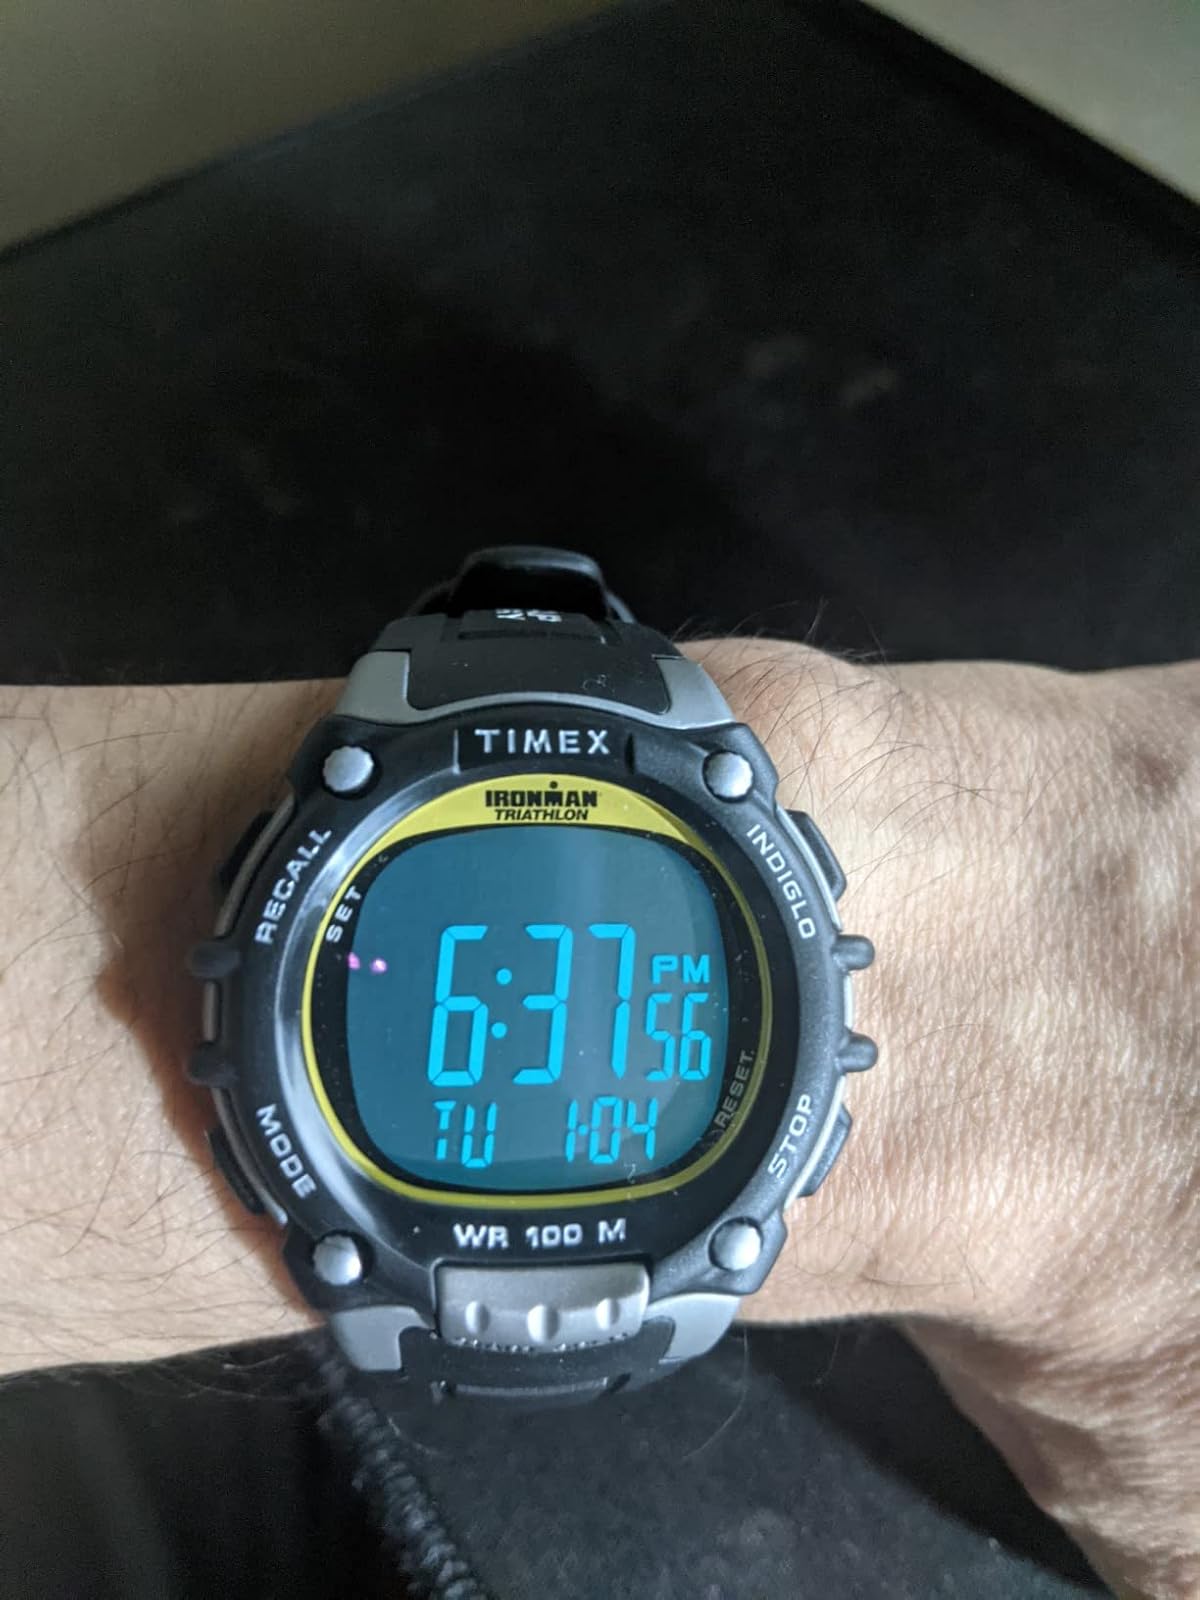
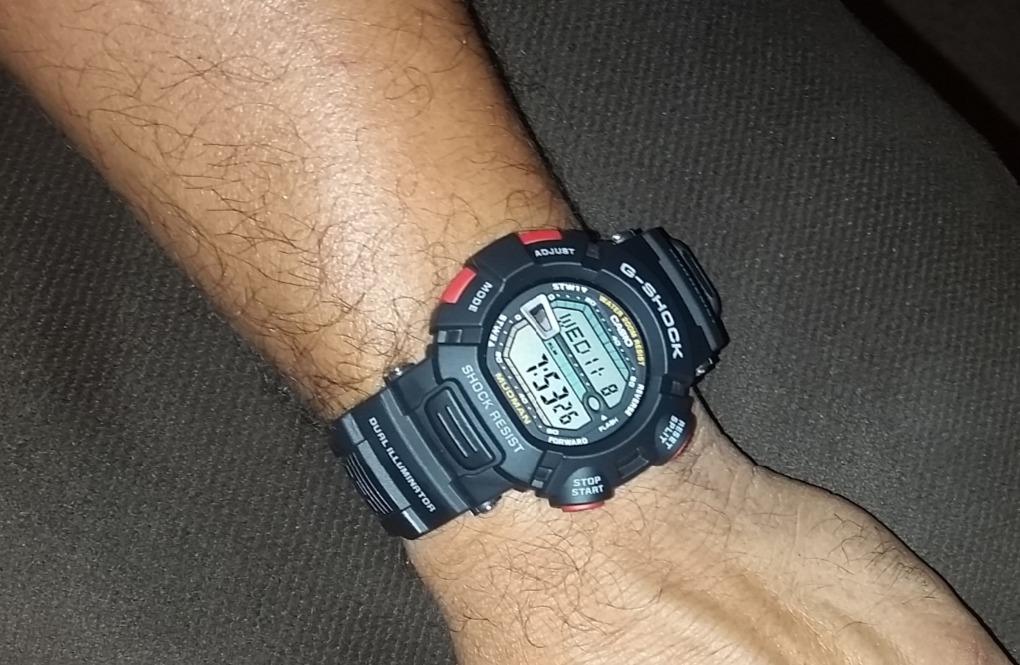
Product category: accessories_watch
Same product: no